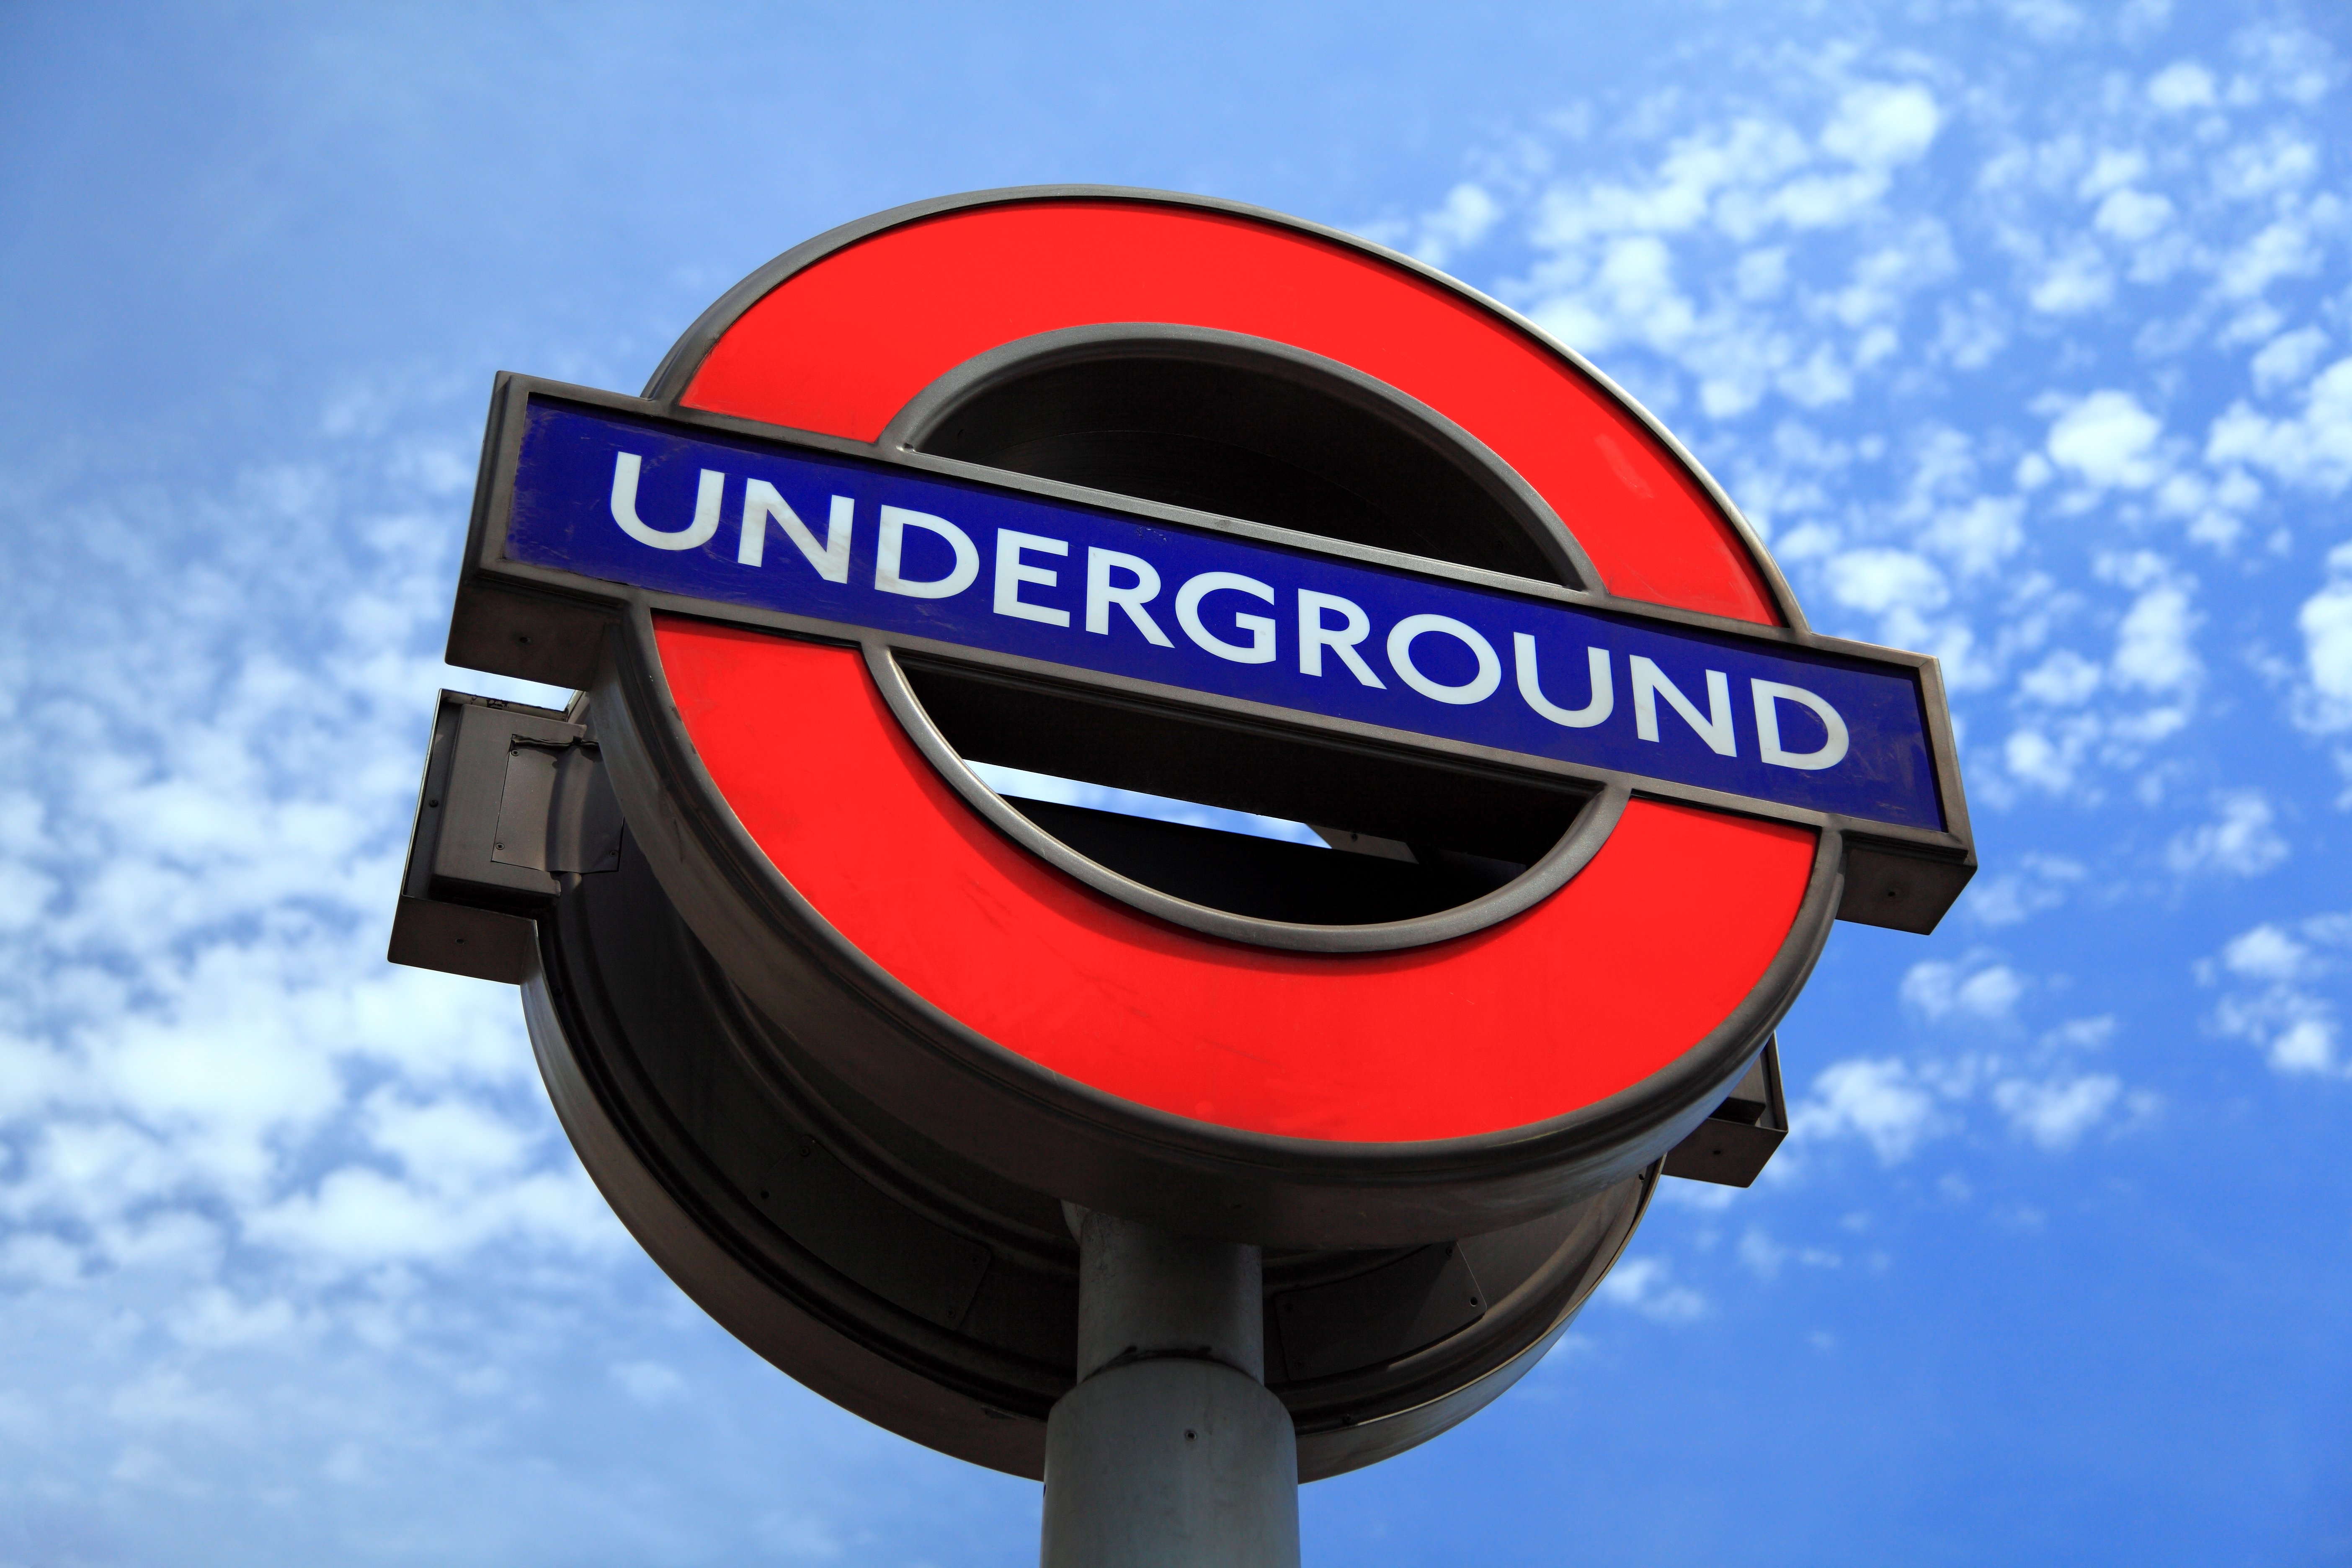
sky, tube, urban, travel, subway, metro, underground, transportation, sign, symbol, blue, signage, england, capital, london, famous, traffic sign